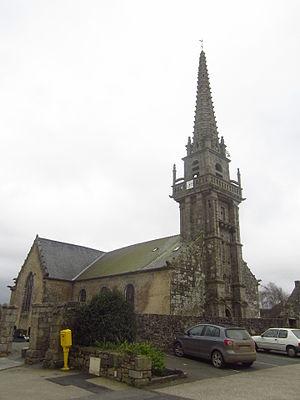
Église Saint-Pierre à Plougar, Finistère
Plougar [plugaʁ] est une commune du département du Finistère, dans la région Bretagne, en France.